Netflix, Inc.

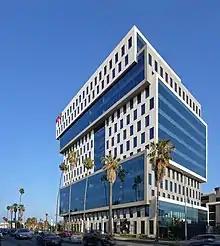
Netflix Los Angeles offices on Sunset Boulevard

In January 2020, Netflix announced a new four-film deal with Adam Sandler worth up to $275 million. On February 25, 2020, Netflix formed partnerships with six Japanese creators to produce an original Japanese anime project. This partnership includes manga creator group CLAMP, mangaka Shin Kibayashi, mangaka Yasuo Ohtagaki, novelist and film director Otsuichi, novelist Tow Ubukata, and manga creator Mari Yamazaki. On March 4, 2020, ViacomCBS announced that it will be producing two spin-off films based on "SpongeBob SquarePants" for Netflix. On April 7, 2020, Peter Chernin's Chernin Entertainment made a multi-year first-look deal with Netflix to make films. On May 29, 2020, Netflix announced the acquisition of Grauman's Egyptian Theatre from the American Cinematheque to use as a special events venue. In July 2020, Netflix appointed Sarandos as co-CEO. In July 2020, Netflix invested in "Black Mirror" creators Charlie Brooker and Annabel Jones' new production outfit Broke And Bones.